JPMorgan Chase Building (Houston)

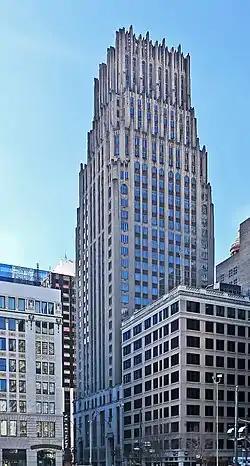

The JPMorgan Chase Building, formerly the Gulf Building, is a 37-story Art Deco skyscraper in downtown Houston, Texas. Completed in 1929, it remained the tallest building in Houston until 1963, when the Exxon Building surpassed it in height. The building is the Houston headquarters of JPMorgan Chase Bank, and was formerly the headquarters of Texas Commerce Bank.